J-Setting

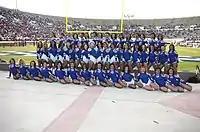
The 2006 Prancing J-Settes homecoming reunion

Prior to 1975, Hollis Pippins, an openly gay former JSU student who served as a drum major and baton twirler for the JSU marching band, collaborated with Prancing J-Settes director Shirley Middleton on choreography and the creative direction of the danceline. In addition to performing with the JSU marching band, he performed on "Soul Train" and "Putting on the Hits" national television shows; and on "Black Gold", a local TV show. In 1975, Narah Oatis was appointed the sponsor of the Prancing J-Settes. Under her leadership, the "J-Sette Walk" and other signature marching steps were developed, and performances included an appearance on the "30th Anniversary of Motown" television show in 1990. Narah Oatis resigned from her position in 1997. Prancing J-Sette alumna Kathy Pinkston-Worthy led the danceline from 1997 to 2013.